Enrique Fernández Arbós

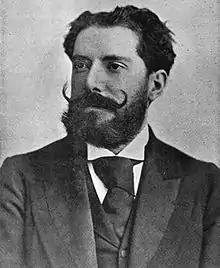
Enrique Fernández Arbós (picture from "The Strad", November 1894)

Enrique Fernández Arbós (24 December 1863 – 2 June 1939) was a Spanish violinist, composer and conductor who divided much of his career between Madrid and London. He originally made his name as a virtuoso violinist and later as one of Spain's greatest conductors.